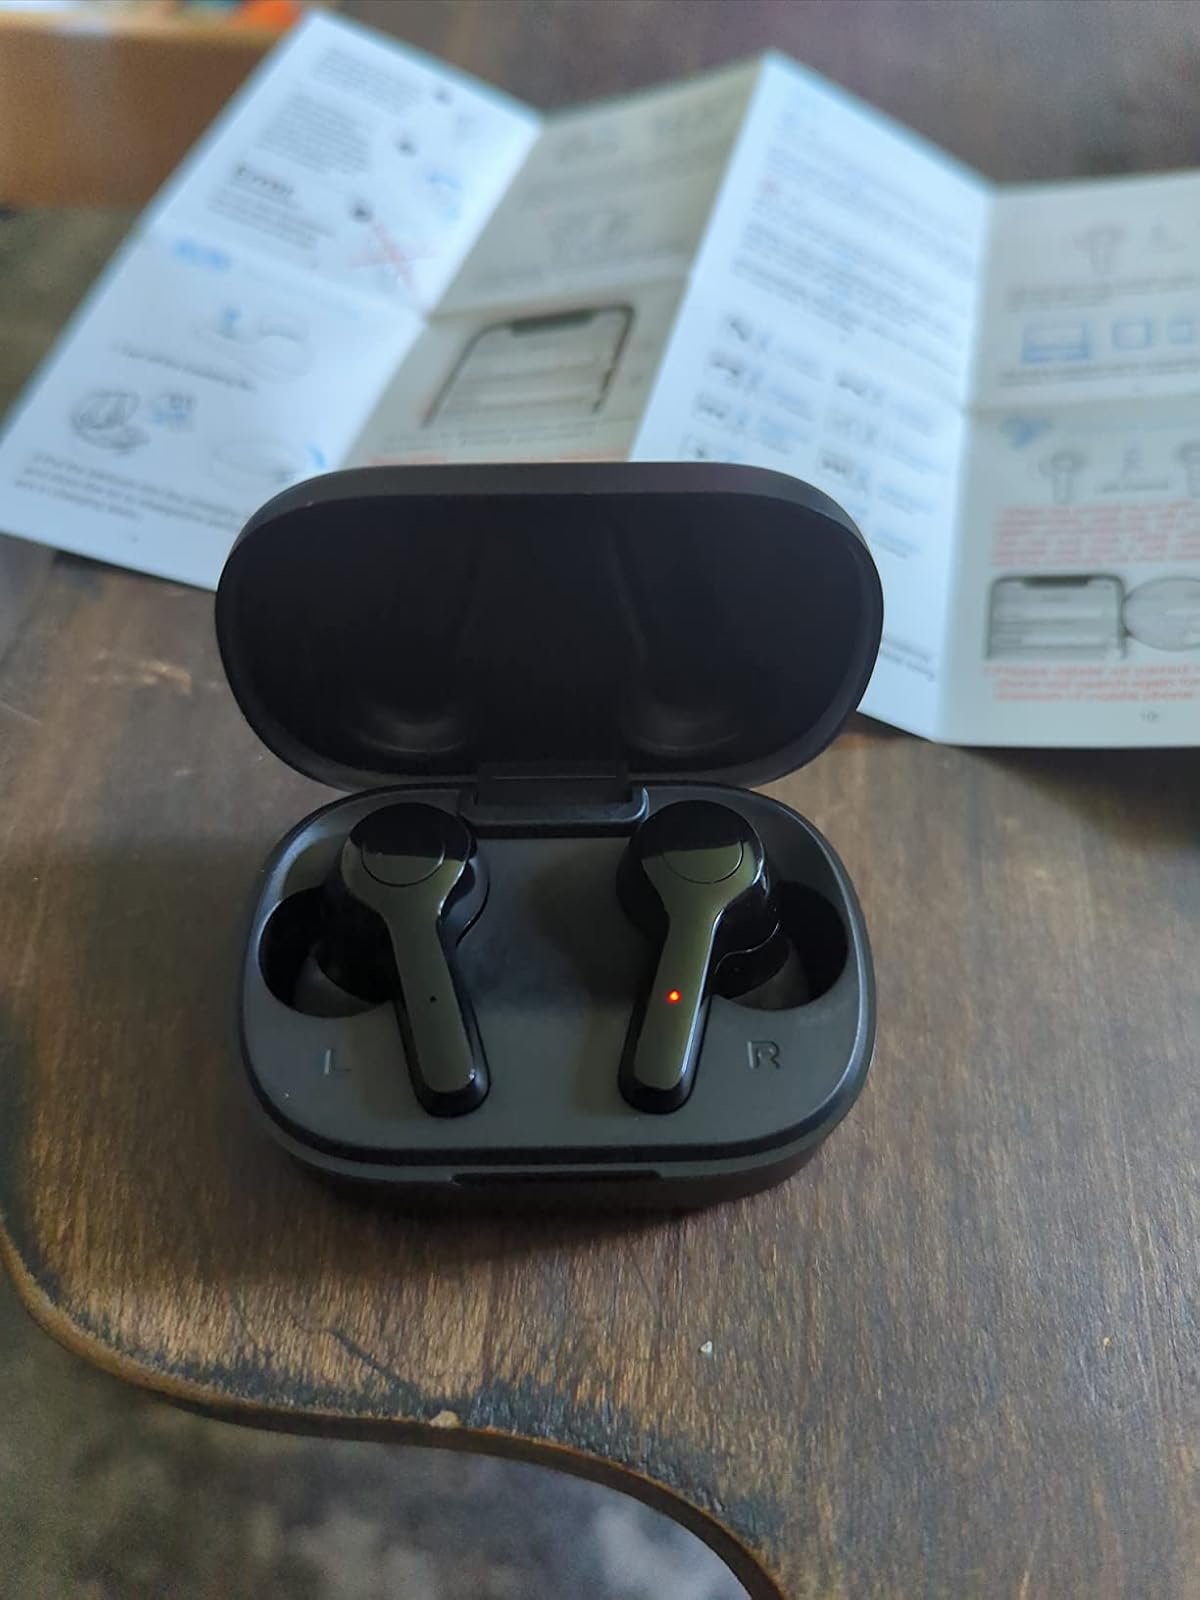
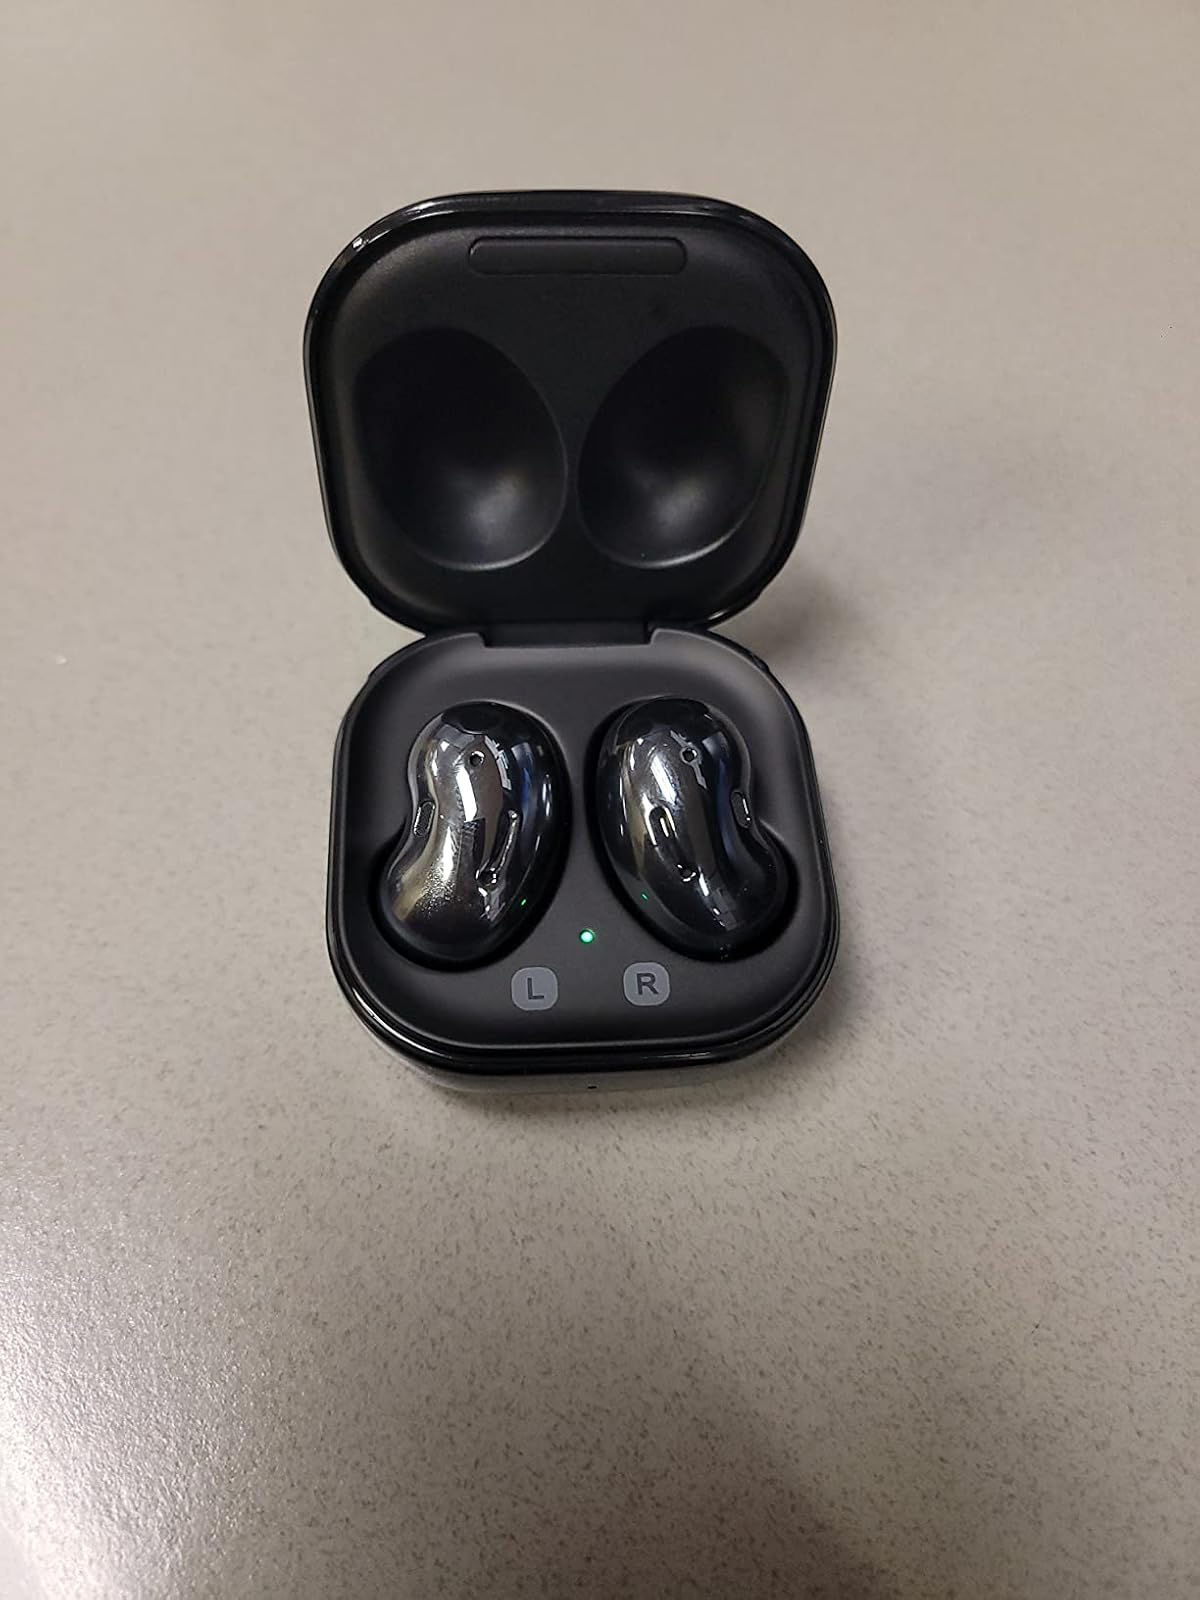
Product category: earbuds
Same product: no